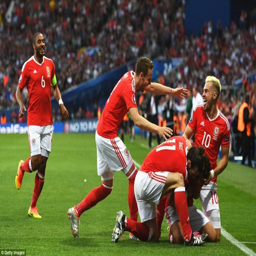
actor , football player , person , person and tv character enjoy their second goal of the game